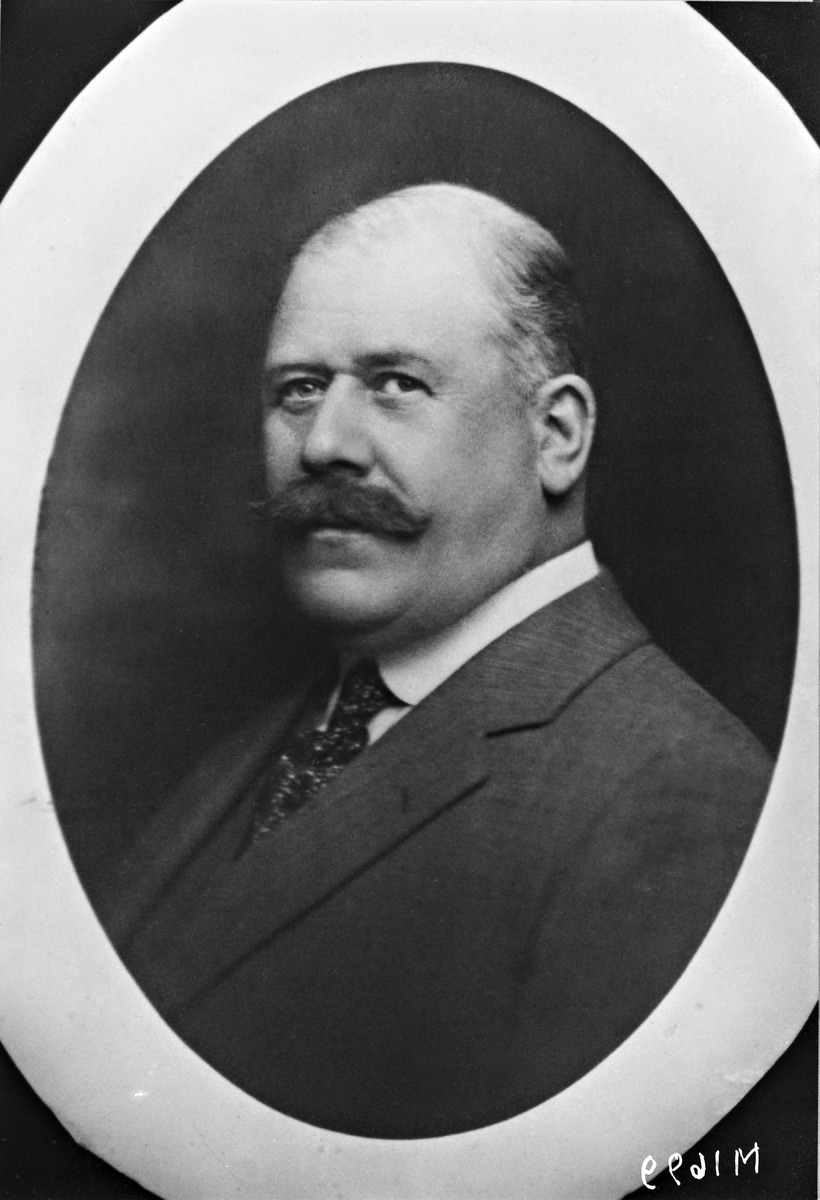
Toimitusjohtaja Hemming Emanuel Åström
Managing director Hemming Emanuel Åström
sisällön kuvaus: Veljekset Åström Oy:n omistaja ja toimitusjohtaja Hemming Emanuel Åström. sisällön kuvaus: Alkuperäinen kuva todennäköisesti 1920- tai 1930-luvulta. Reprokuvattu luultavasti 1930-luvun lopulla. content description: The owner and managing director of Veljekset Åström Oy, Hemming Emanuel Åström.
Vuosi: 1900
Paikka: , Suomi, Suomi
Aiheet: Åström, Hemming Emanuel; Veljekset Åström Oy; kasvokuva; toimitusjohtajat; johtajat; nahkateollisuus; omistajat; miehet; managers; managing directors; men; leather industry; owners